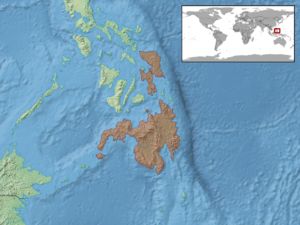
Lepidodactylus aureolineatus est une espèce de geckos de la famille des Gekkonidae.